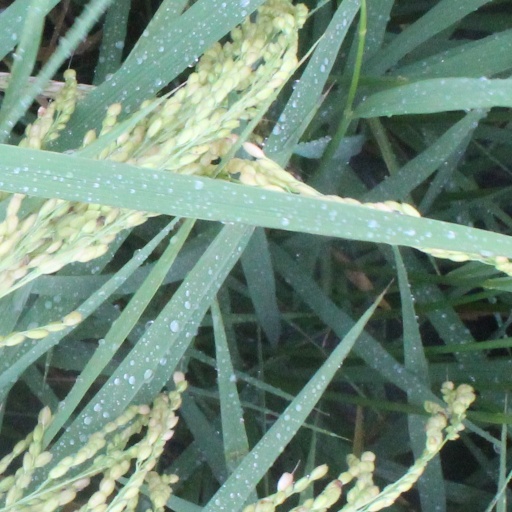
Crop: rice